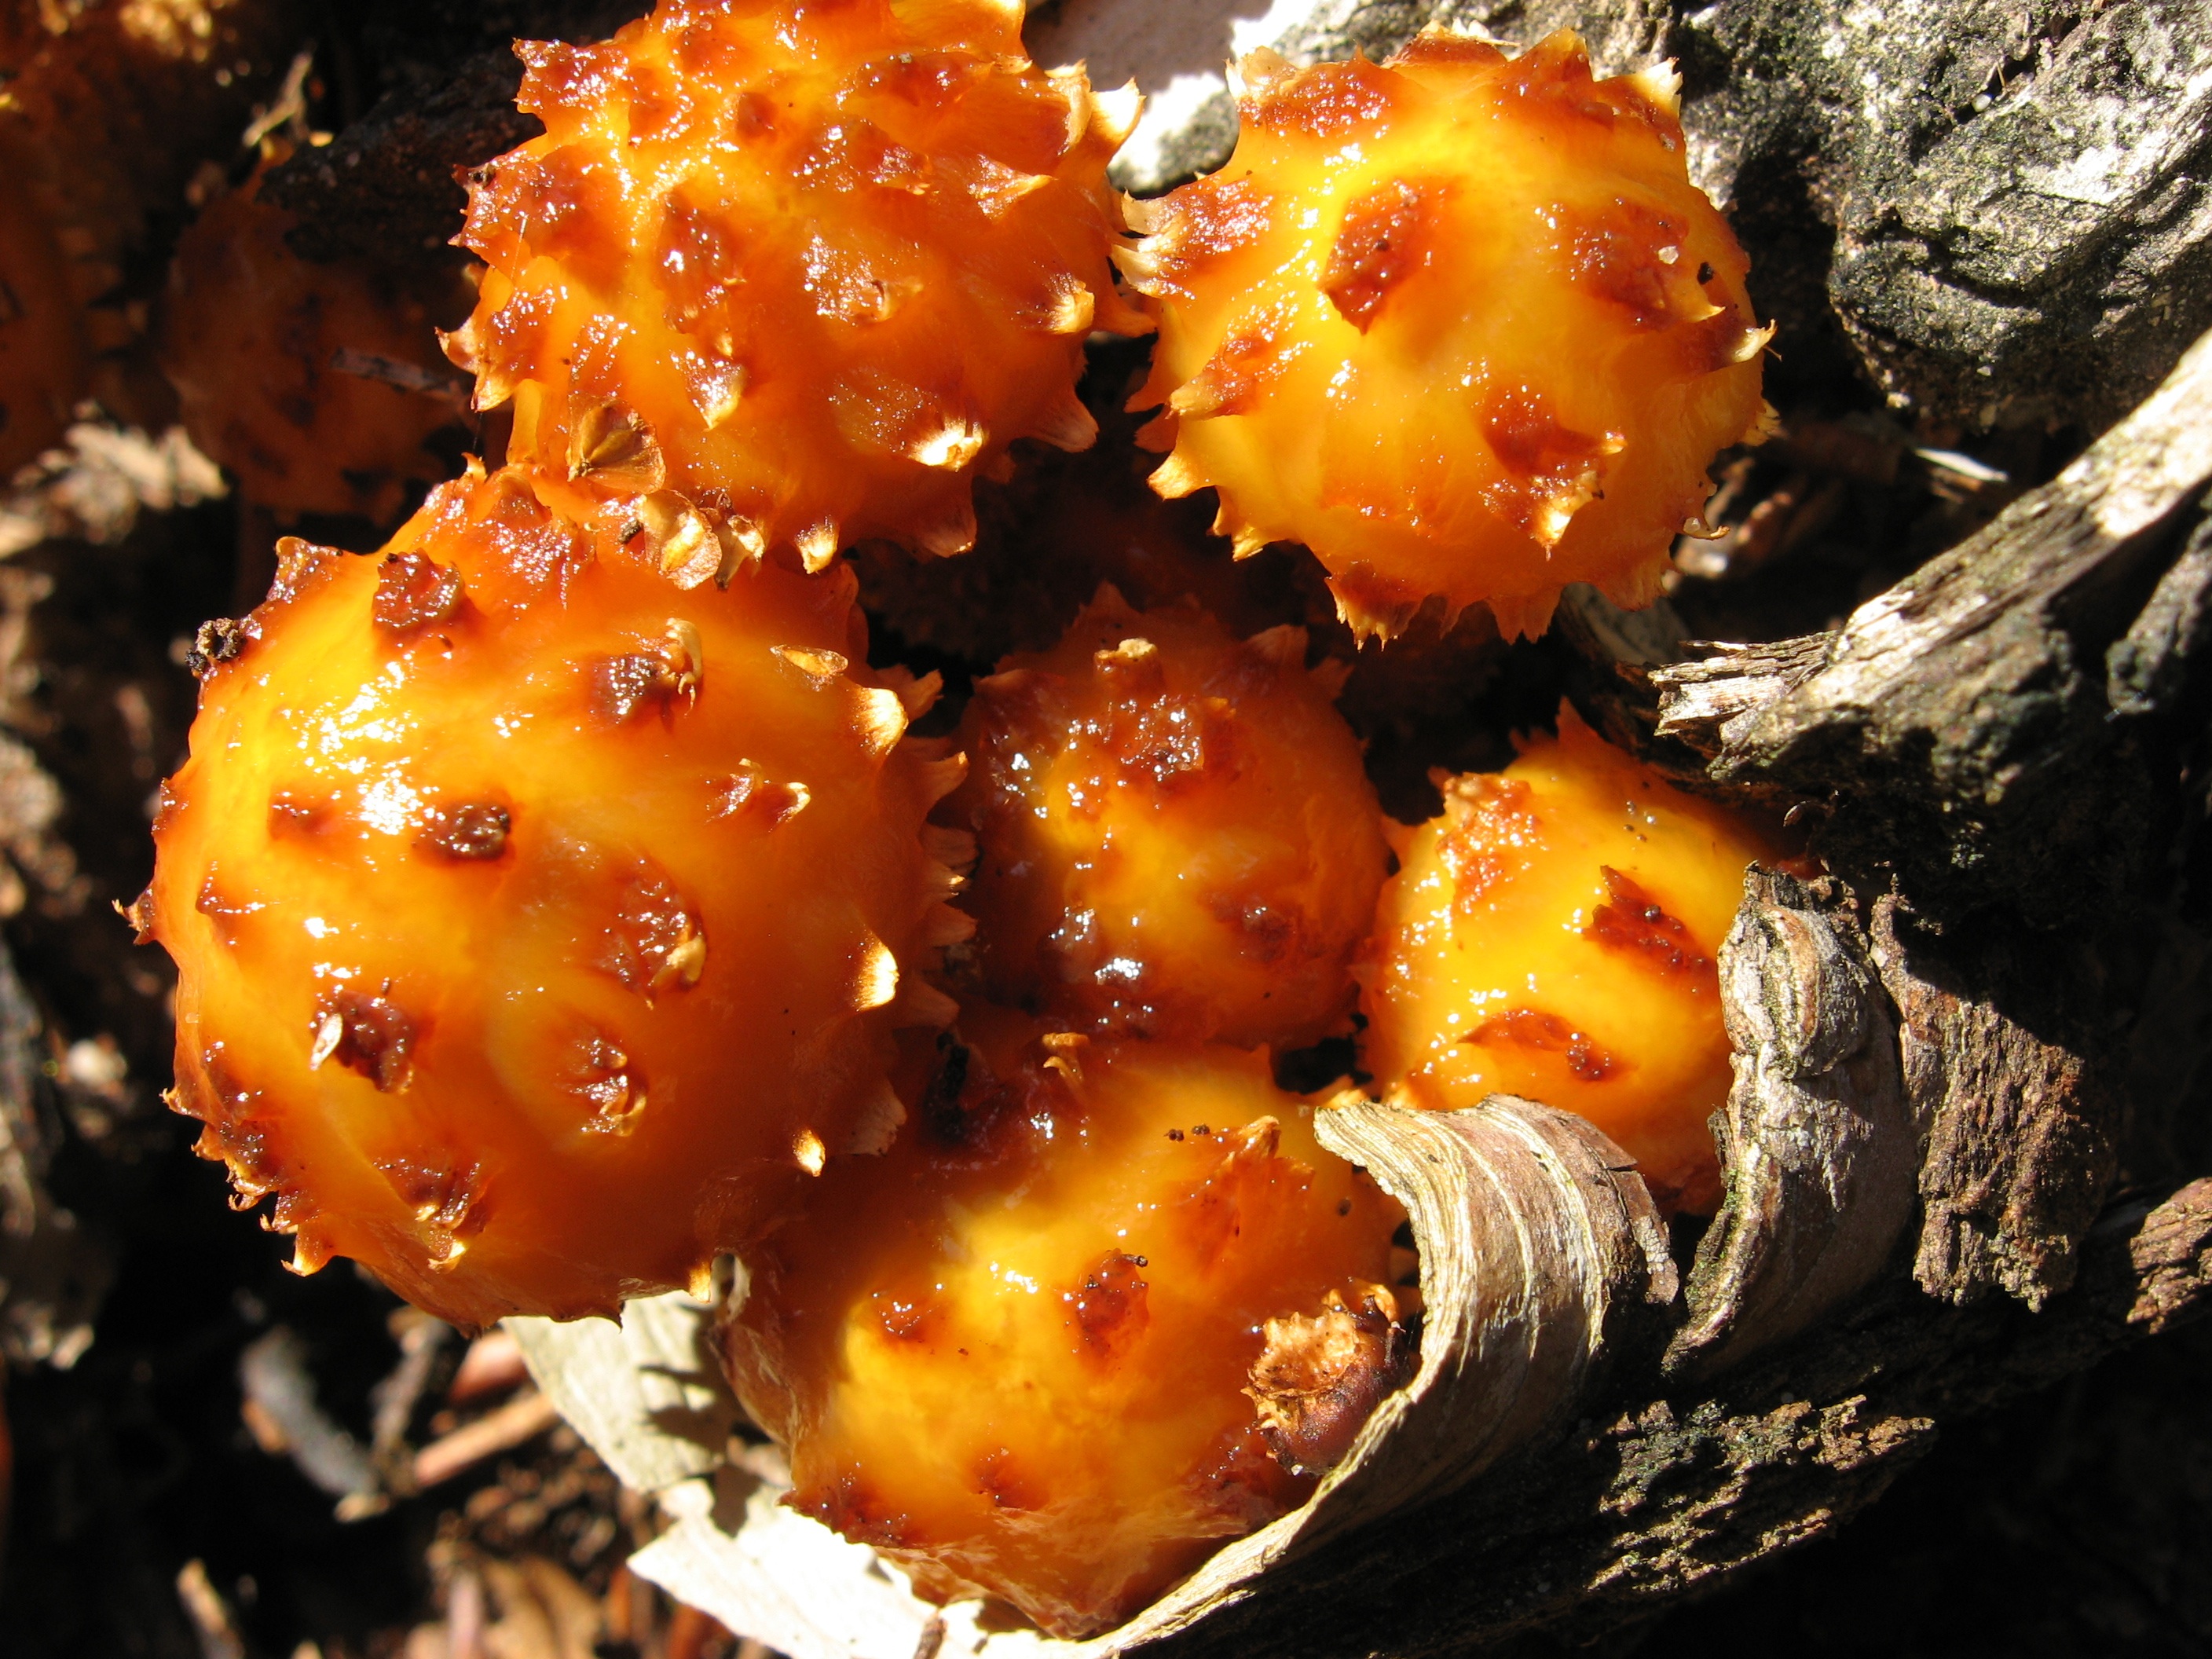
nature, forest, plant, fruit, flower, dish, food, produce, vegetable, autumn, yellow, close, asian food, fungi, mushrooms, toxic, moist, flowering plant, land plant